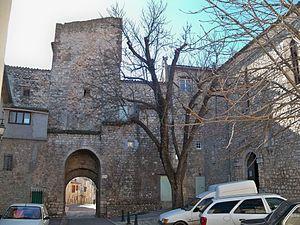
Remparts de Quinson (04), France
Quinson est une commune française, située dans le département des Alpes-de-Haute-Provence en région Provence-Alpes-Côte d'Azur.